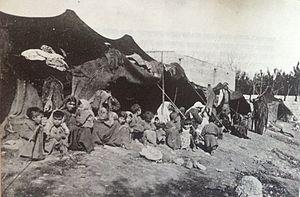
Les Doms sont un peuple indo-aryen qui vit au Moyen-Orient et en Turquie. Ils figurent la branche orientale des Roms d'Europe, frères des Loms du Caucase, ils sont parfois appelés aussi « Dummi », « Nawar », « Kurbat » ou « Zott ».